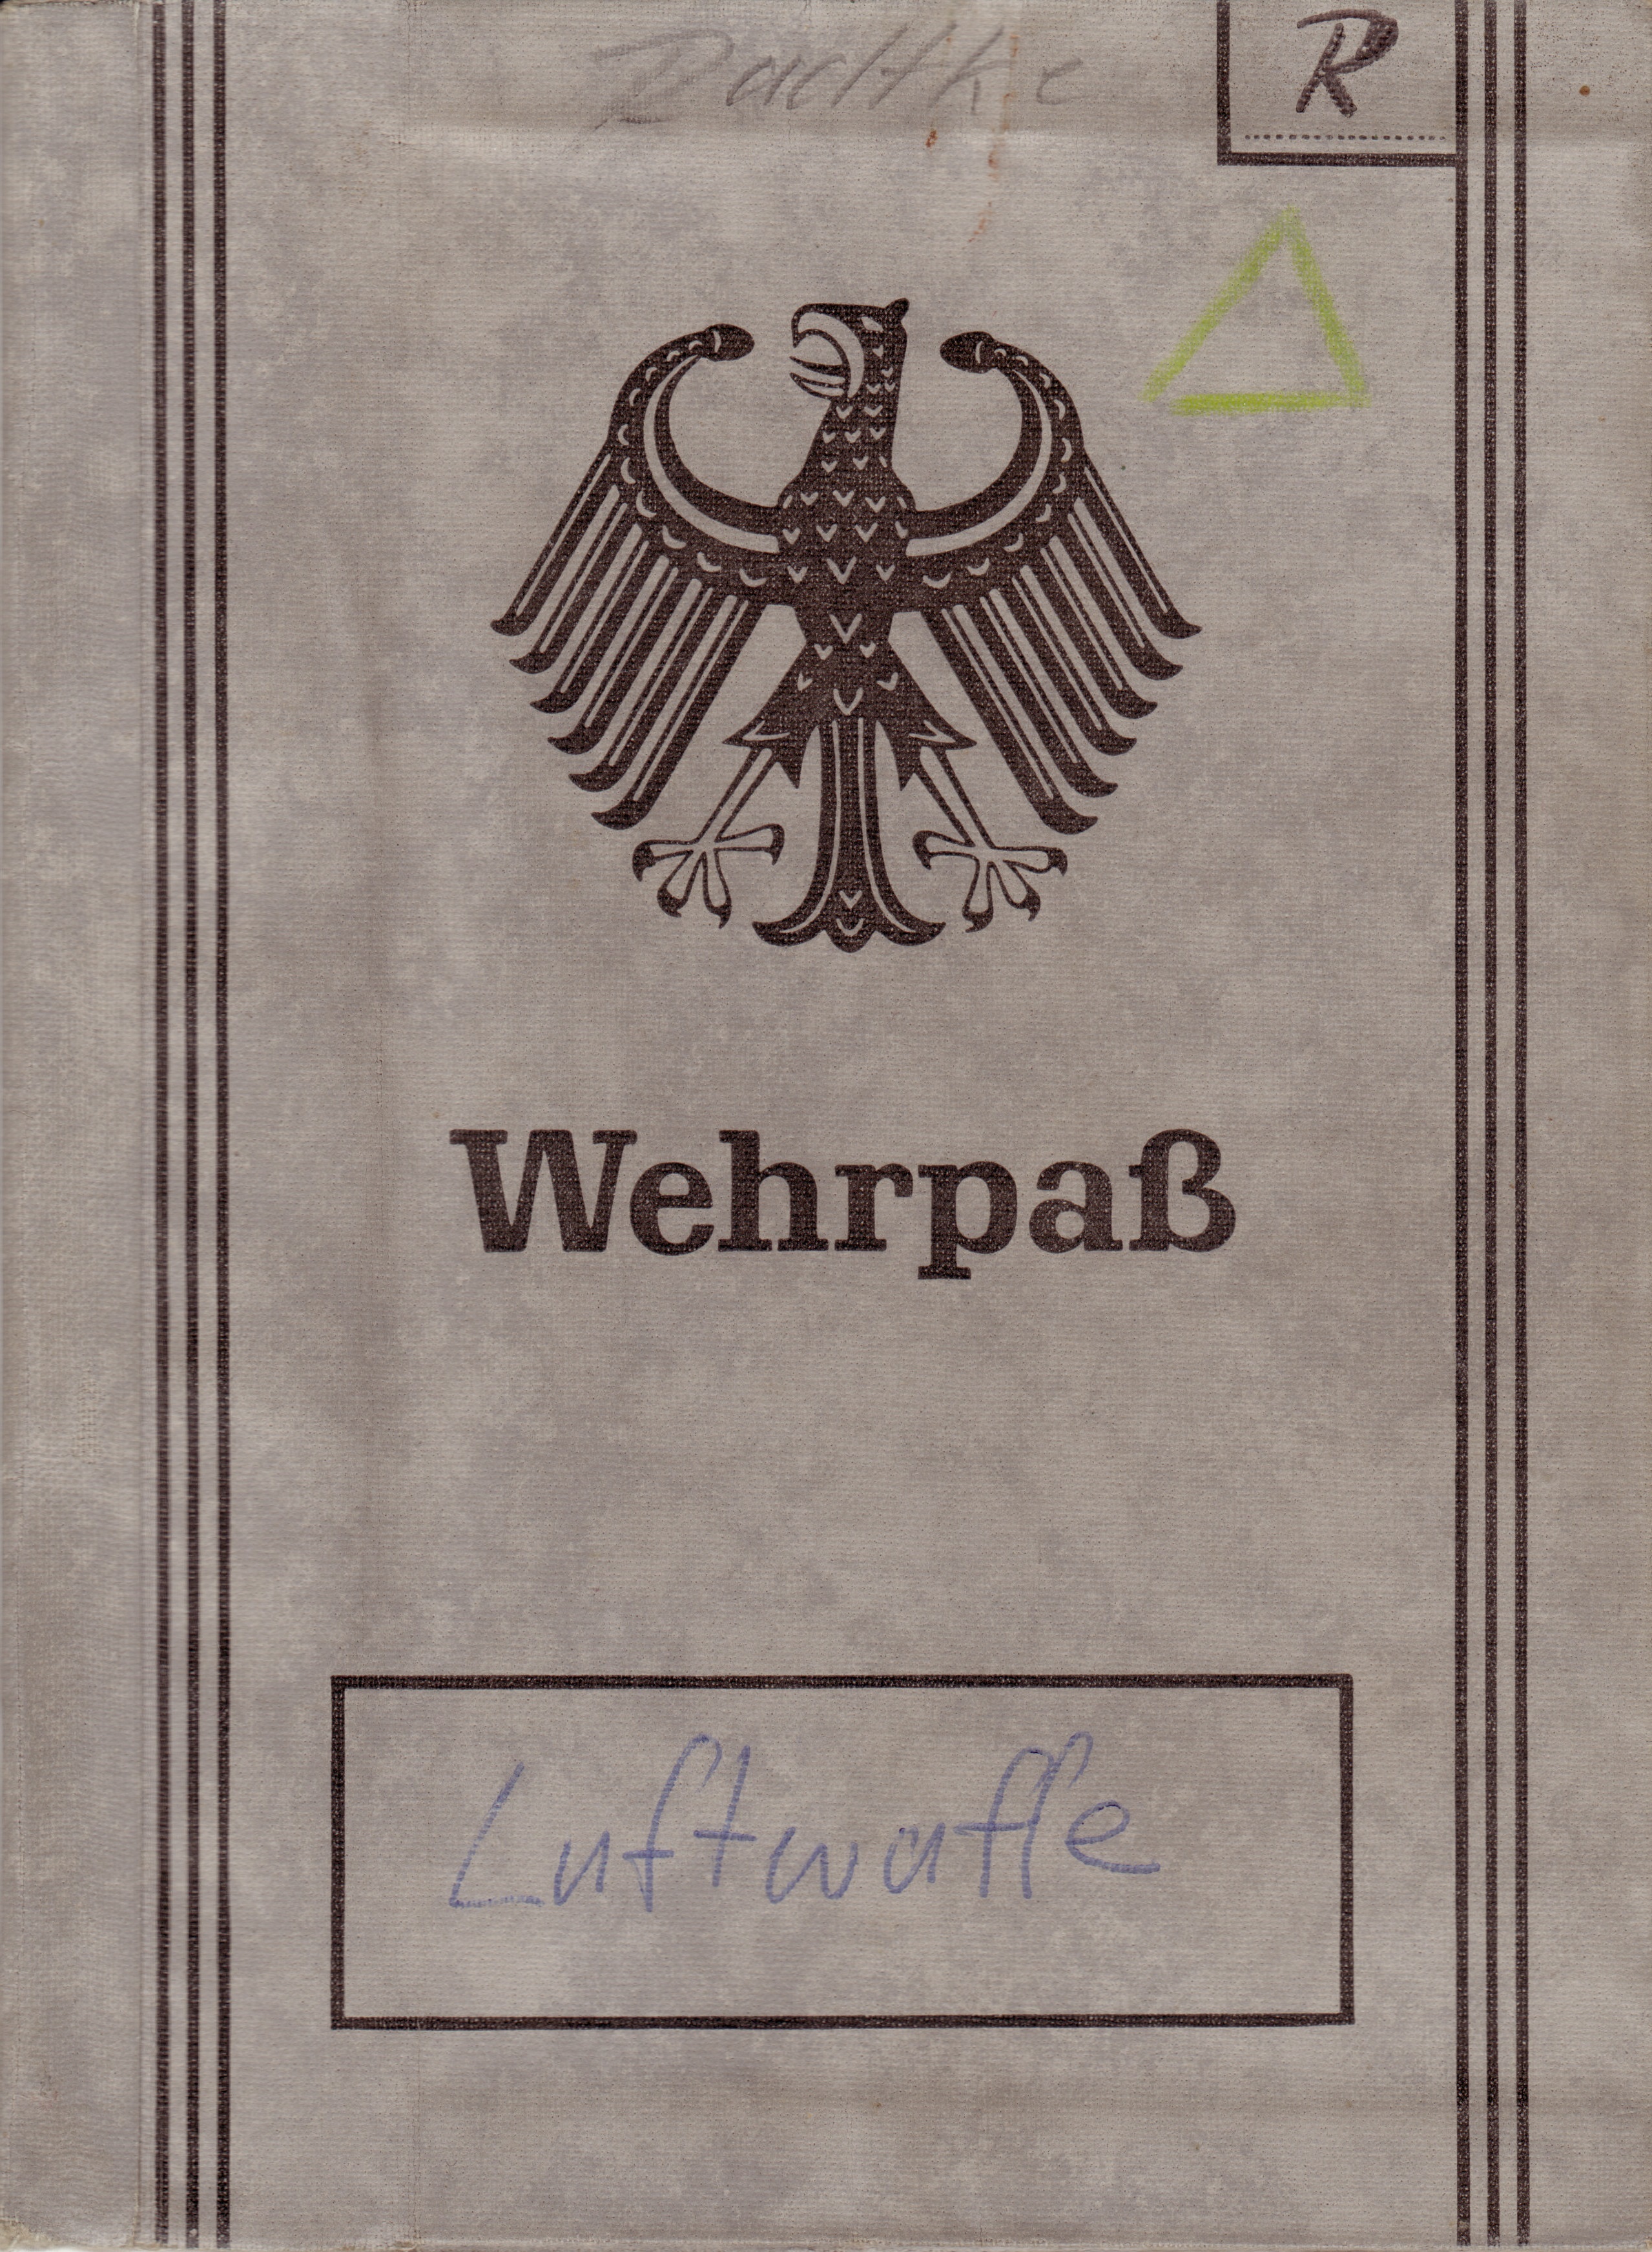
antique, old, fly, airport, aircraft, military, pattern, soldier, aviation, close, font, sketch, drawing, design, text, germany, poster, nostalgic, german, calligraphy, document, past, defense, bundeswehr, air force, old paper, fighter aircraft, selective service, wehrdienst fit, wehrpa